Alexandru Tzigara-Samurcaș

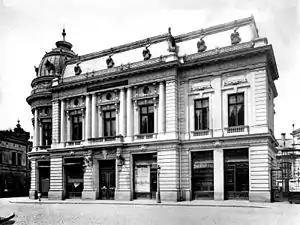
Palace of the Carol I Academic Foundation, 1904 (photograph by Alexandru Antoniu)

The young scholar was at the time also interested in the development of decorative arts, which he wanted to reflect the local tradition of handicrafts and notions of national specificity. According to art historian Ioana Vlasiu, Tzigara and painter-researcher Abgar Baltazar were in part responsible for fusing local folk art and international primitivism with Art Nouveau, thus paving the way for the "Neo-Brâncovenesc" school of decorators and architects. The interest in decorative works was a special focus of his visits to England and France—the South Kensington Museum impressed him greatly, as did the workshops of Eugène Grasset and Horace Lecoq de Boisbaudran.